Aberfeldy, Victoria

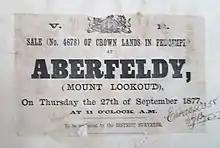
Aberfeldy Land Sale 1877, courtesy Public Records Office Victoria

The first Aberfeldy Post Office opened on 1 January 1872. It closed permanently in 1967. The postmaster from 1880 to 1884 was Henry Donaldson, whose sister, Elizabeth Donaldson had married the Aberfeldy butcher Thomas Dwyer, originally from Tipperary, Ireland.